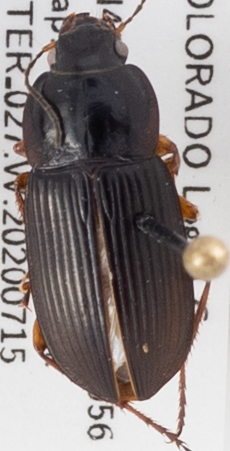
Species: Anisodactylus carbonarius
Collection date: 2020-07-15
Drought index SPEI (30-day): -1.93
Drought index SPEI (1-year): -1.22
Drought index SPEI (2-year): -0.24